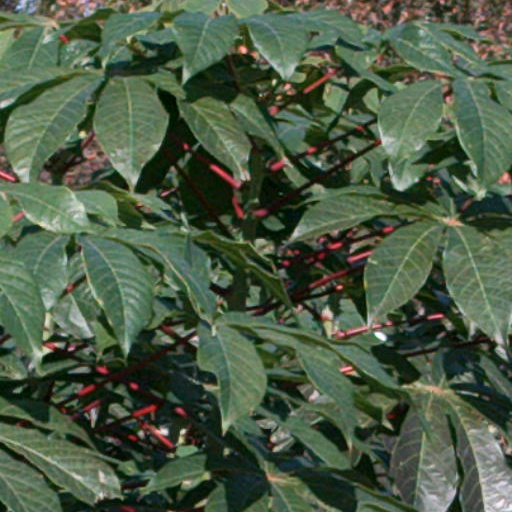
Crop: cassava